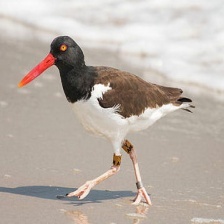
Species: OYSTER CATCHER
Scientific name: HAEMATOPUS
ImageNet parent category: oystercatcher